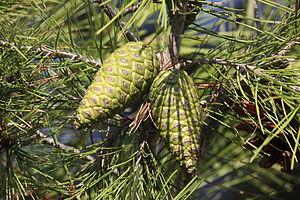
Deux cônes de pin d'alep. Ces cônes (appelés plus communément ""pommes de pin"") encore verts sont en train de mûrir. Ils sont de forme ovoïde et se présentent par deux. Cette photographie a été prise dans l' Île de Ré (France)."
En botanique, le cône est la structure de regroupement des organes reproducteurs chez les conifères qui contribue à la pollinisation ancestrale des Gymnospermes, la pollinisation anémophile.